Titans East

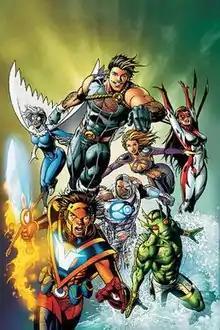
Promotional image of the "Titans East Special".

In November 2007, DC released a one-shot special called "Titans East Special", written by Judd Winick with art by Ian Churchill and Norm Rapmund. In the special, Cyborg was assembling a group of young heroes to train as the new "Titans East". These members included: